Santo Domingo, Nueva Ecija

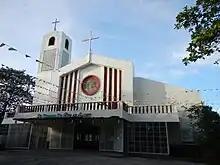
St. Dominic Parish Church facade

The 1896 St. Dominic Parish Church (Real St., Poblacion, Santo Domingo, 3133 Nueva Ecija) belongs to the Roman Catholic Diocese of San Jose. Most. Rev. Roberto Calara Mallari, D.D. (since 15 May 2012) is the head of the Diocese. The Church's Parish Priest is Very Rev. Mnsgr. Rolando Mabutol, Hp and its Parish Administrator is Rev. Fr. Ian Christopher D. Andal (Acting Parish Priest) (Vicariate of St. Dominic - Diocesis Sancti Josephi in Insulis Philippinis, Suffragan of Lingayen-Dagupan; created: February 16, 1984, erected July 14, 1984, comprising the City of San Jose and the Science City of Muñoz and 12 other municipalities in Northern Nueva Ecija; Titular: St. Joseph the Worker, May 1). Its Vicar Forane is Fr. Bonifacio P. Flores Saint Dominic Parish Titular: Saint Dominic de Guzman; Year of Establishment: 1929.